Old Bazaar, Gjakova

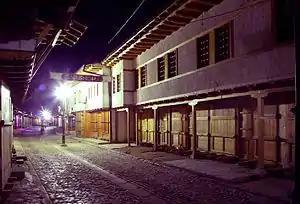
Gjakova - Çarshia e Vjetër

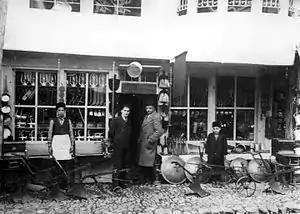
A shop in the Old Bazaar, Gjakova 1957

The Old Bazaar in Gjakova is the oldest bazaar in Kosovo (also known as "Çarshia e Madhe" (Grand Bazaar) or "Dakovica". Mëhalla e Hadumit, the historical neighborhood where it is located also houses the city's oldest mosque, the Hadum Mosque, which dates from the 15th century.